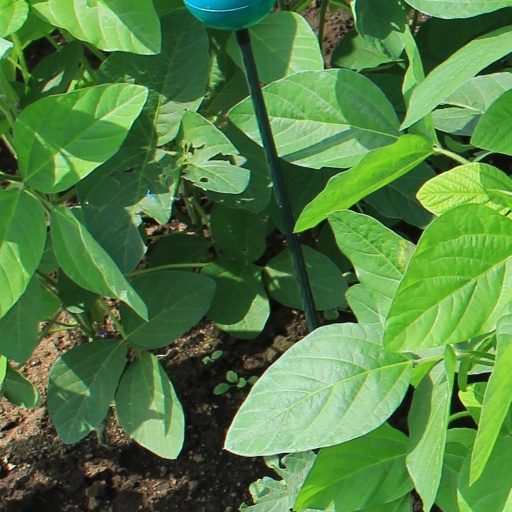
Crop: soybean